History of Valdosta State University

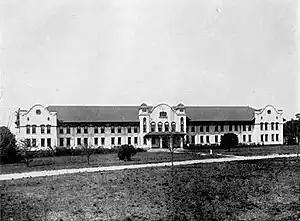
Converse Hall, built in 1913, was the first and only building of the college until 1918

After securing the finances and the land the trustees hired Richard Holmes Powell as the school president. Powell's background included work as a principal, college English professor, department head, and State Superintendent of Rural Schools in Georgia. A building Committee was established to contract for design of the school buildings.